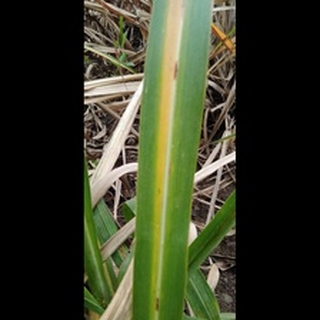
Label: sugarcane_yellow_leaf_disease